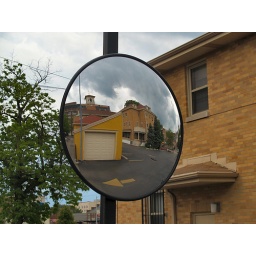
A mirror used by vehicles operators allowing them to see within blind spots.